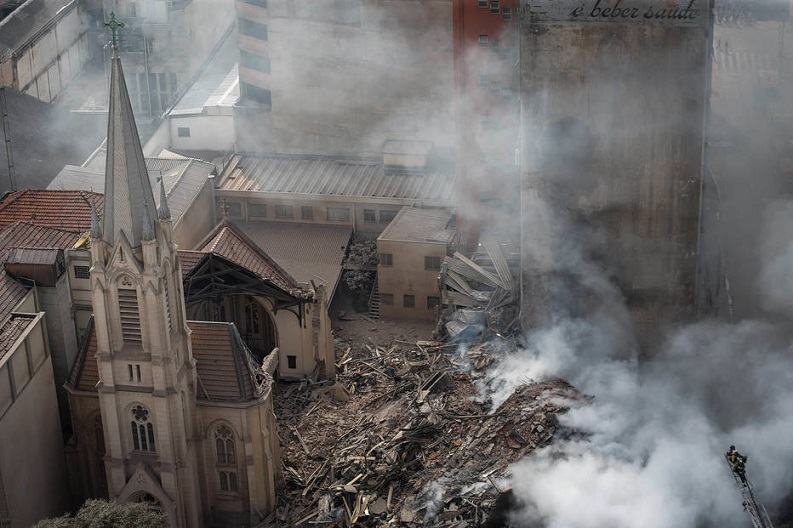
Fire: no
Smoke: yes